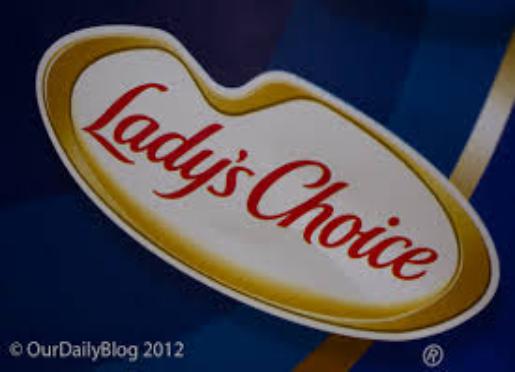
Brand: Lady's Choice
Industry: Food